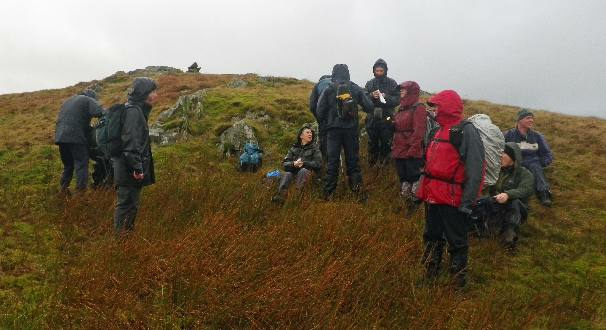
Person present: Yes